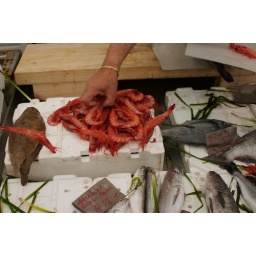
Inside the fish market in Cagliari